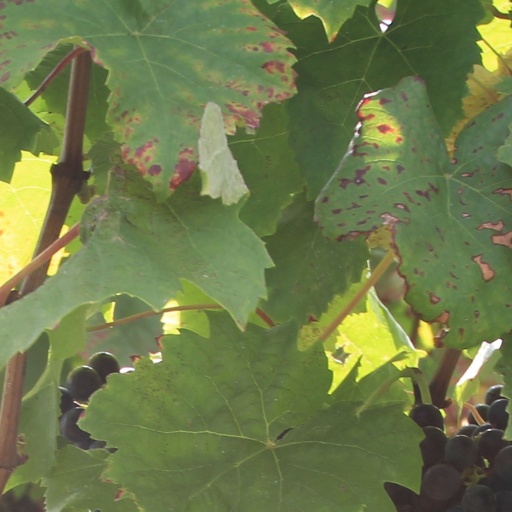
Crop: grape